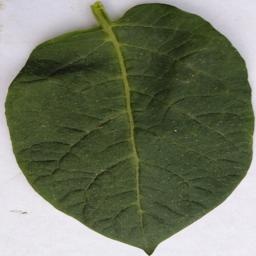
Etiqueta: Sana